2011–12 PlusLiga

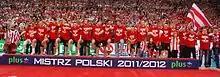
Asseco Resovia, the winners of the championship

The 2011–12 PlusLiga was the 76th season of the Polish Volleyball Championship, the 12th season as a professional league organized by the Professional Volleyball League SA under the supervision of the Polish Volleyball Federation.